Beast of Blood (film)

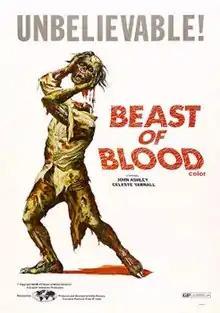
Film poster

Beast of Blood, released in the UK as Blood Devils, is a 1970 Filipino horror film. A sequel to "The Mad Doctor of Blood Island", it was directed by Eddie Romero. It was the fourth in a series of four Filipino horror films, produced by Romero and Kane W. Lynn, known as the "Blood Island" series, which also included "Terror Is a Man", "Brides of Blood" and "The Mad Doctor of Blood Island". It was also Romero's last film for Lynn's Hemisphere Pictures, as the two went their separate ways after this film was completed.